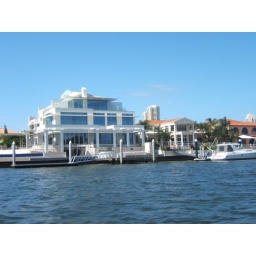
We went for a boat trip around Surfers. This is an average house for the area.